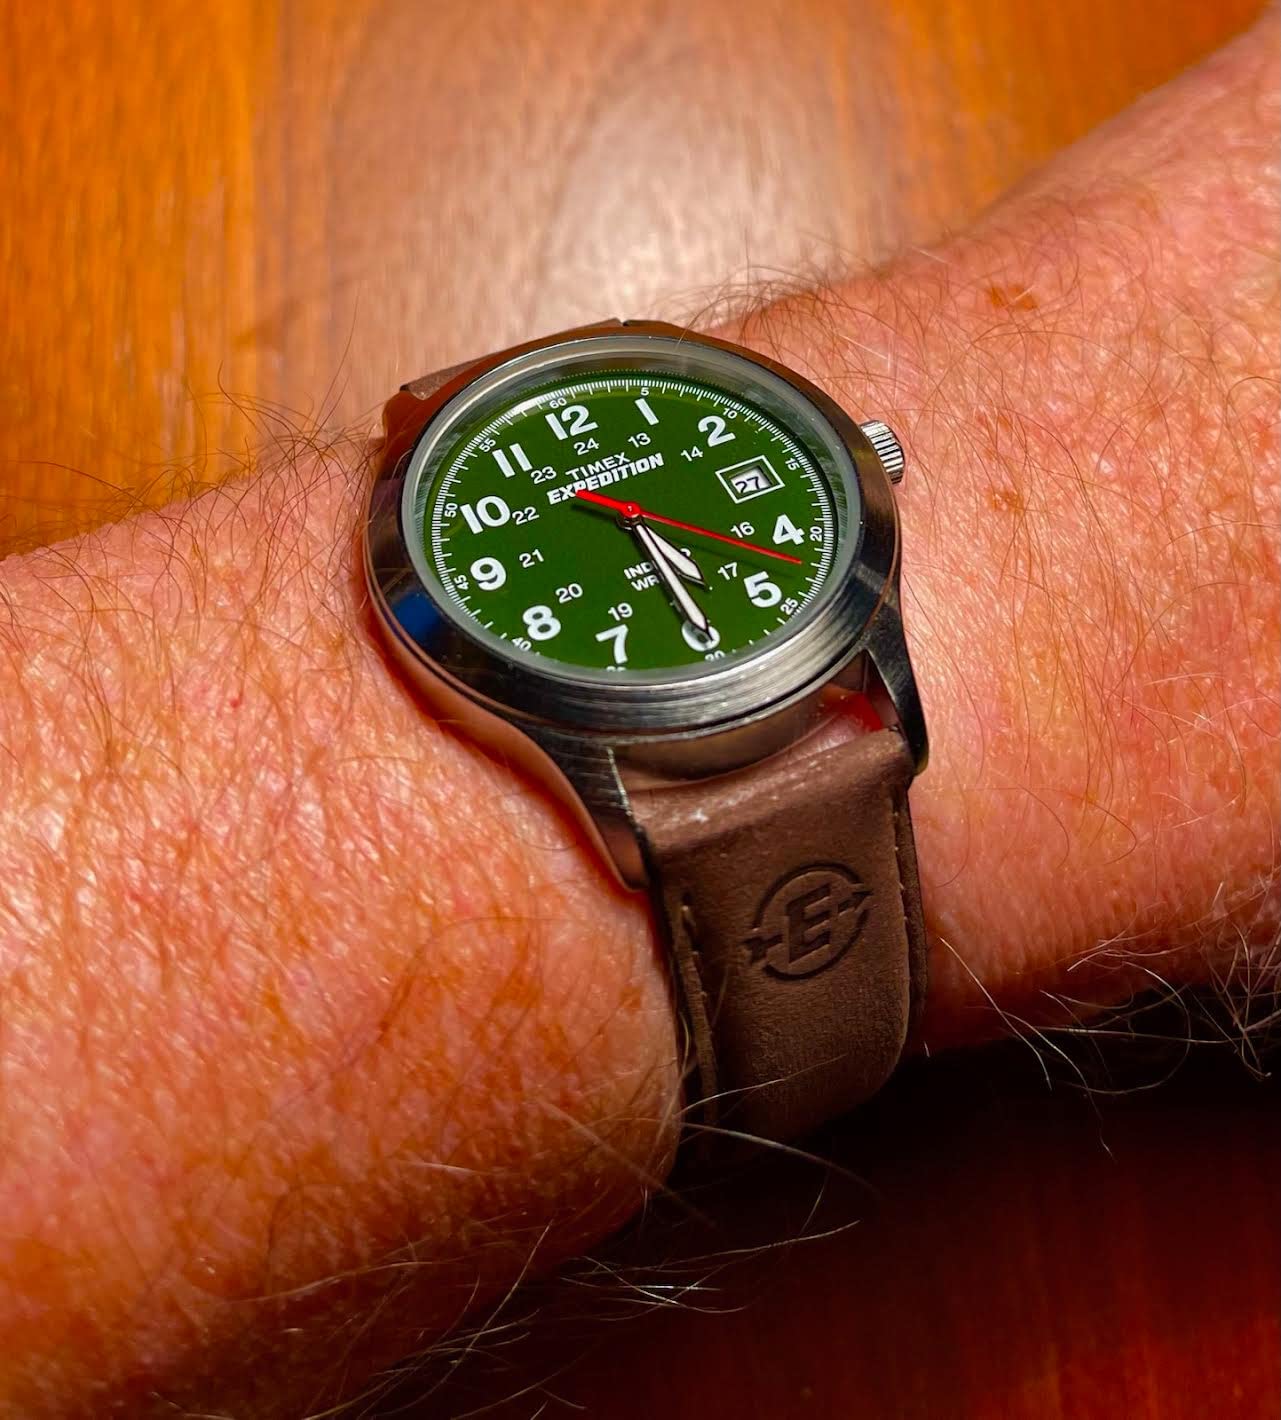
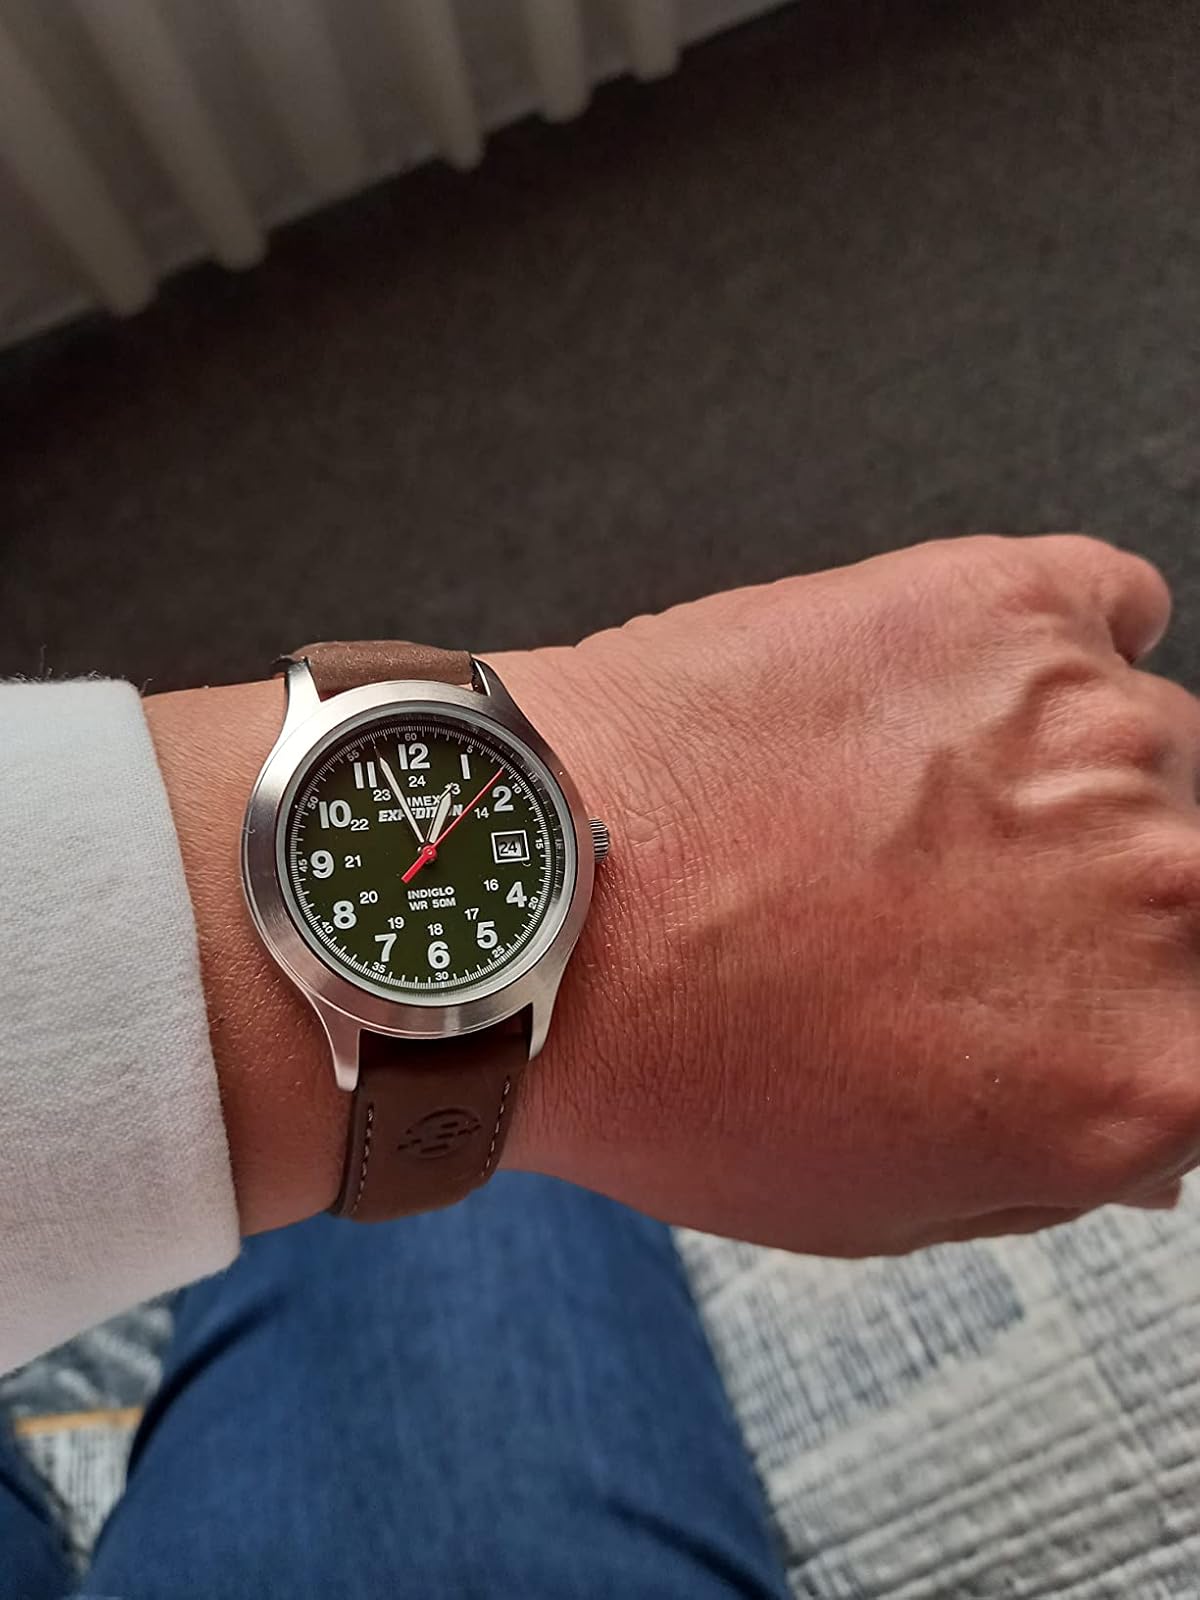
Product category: accessories_watch
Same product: yes